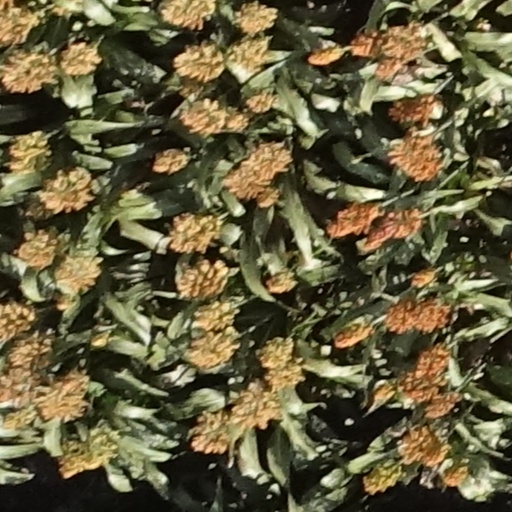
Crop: sorghum